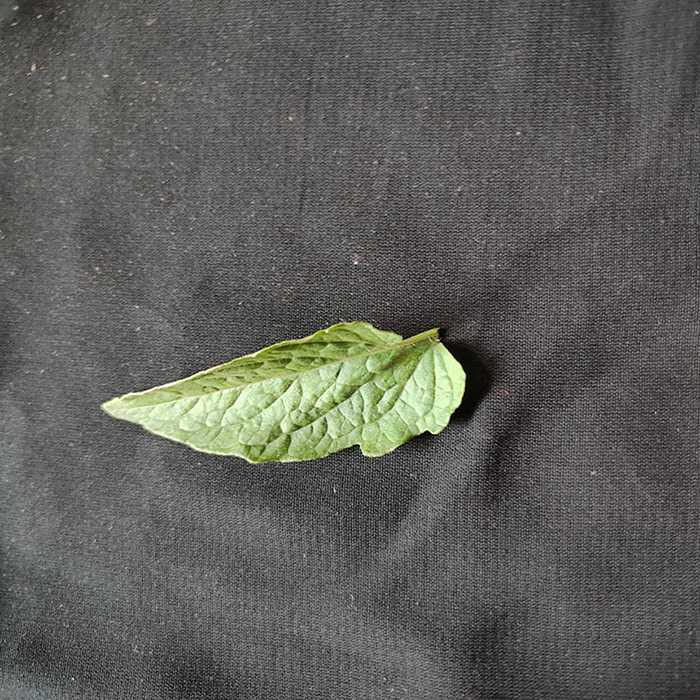
Plant: Tomato
Label: Tomato Fresh leaf